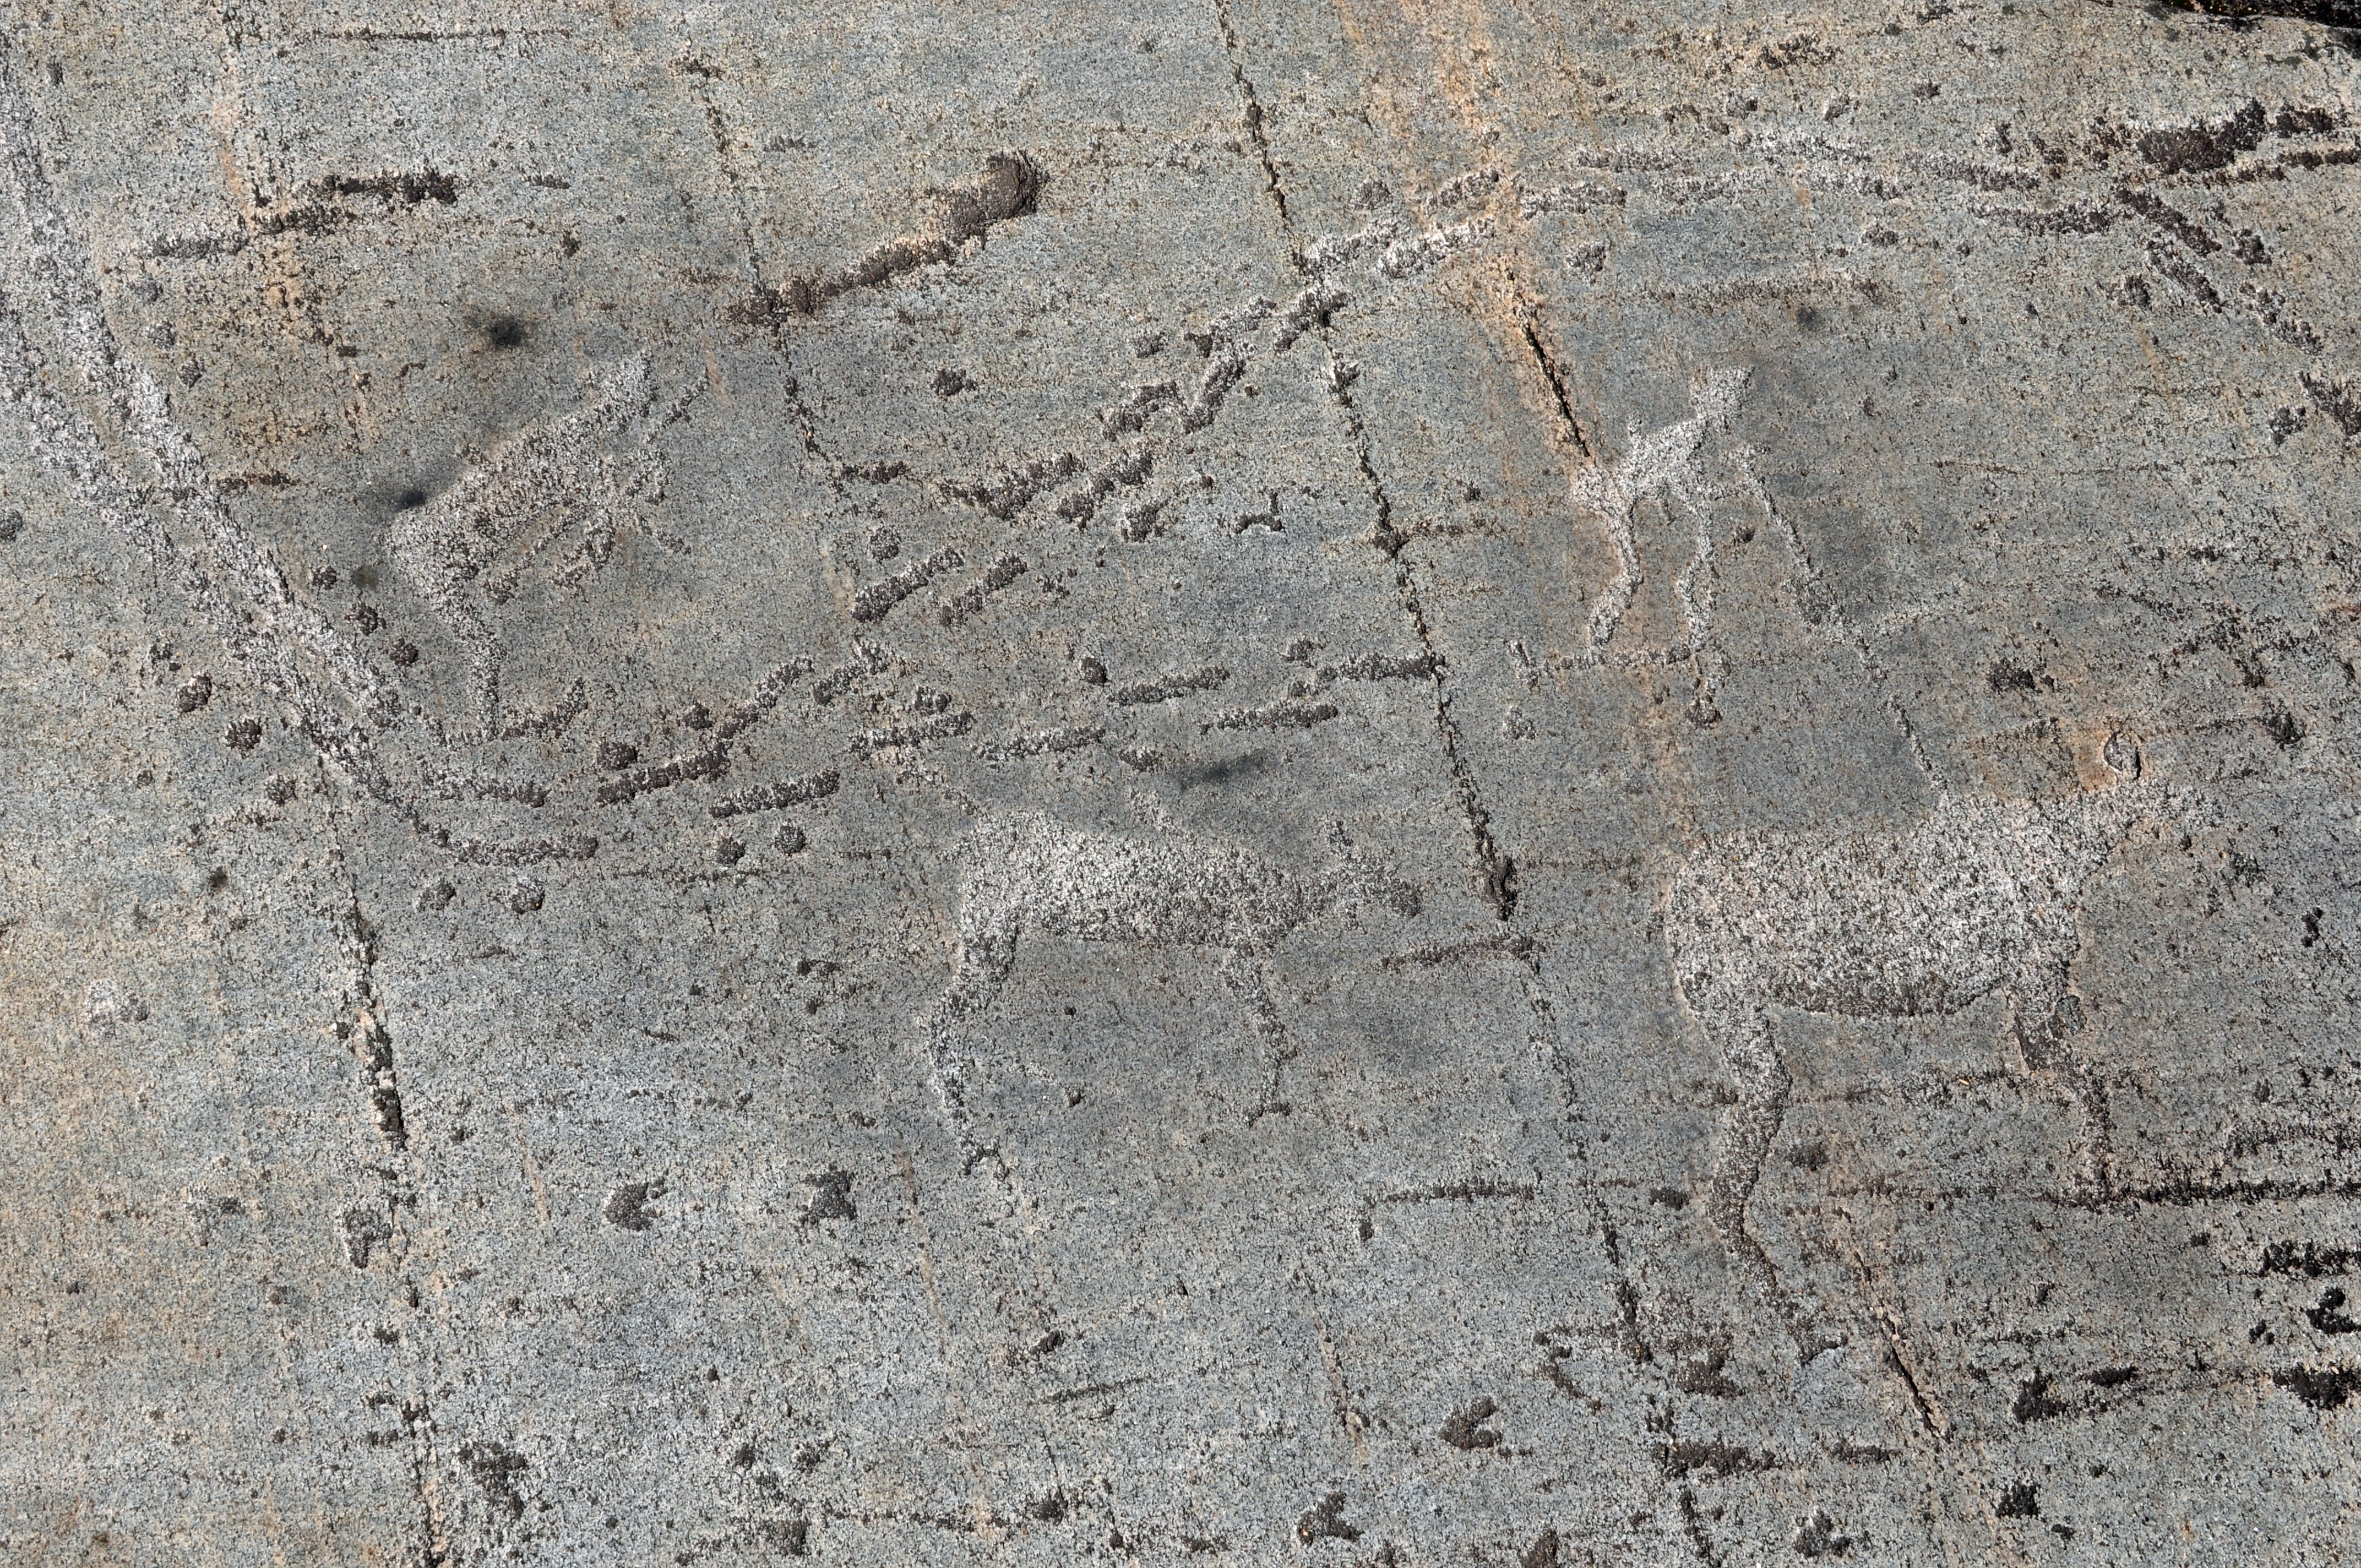
sand, rock, wood, texture, floor, wall, stone, asphalt, primitive, soil, brick, material, geology, russia, antiquity, flooring, road surface, ancient history